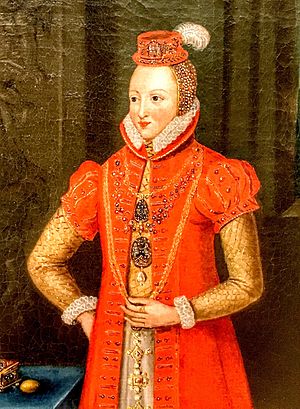
Elisabeth af Braunschweig-Grubenhagen
Elisabeth af Braunschweig-Grubenhagen var en tysk prinsesse, der var hertuginde af Slesvig-Holsten-Sønderborg.